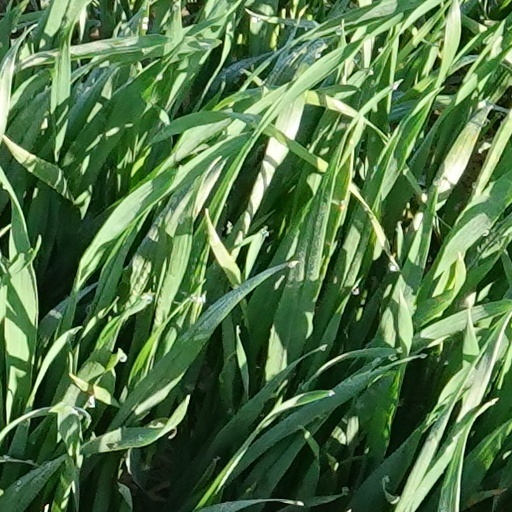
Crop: wheat